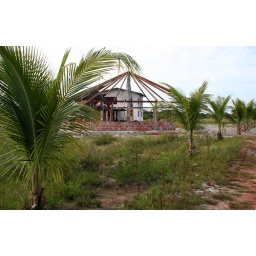
The building of the palhoca just off the banana tree lined pathway. With the second house in the backgound.